Phillips and Rangeley Railroad

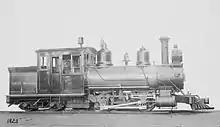
The three 'Eustis engines' Nos. 7, 8 and 9 were built by Baldwin in 1903 and 1904

The P&R needed cash to build a logging branch into aboriginal spruce forests north of their main line; but P&R's financial status was unattractive to investors. P&R management formed and kept controlling stock interest in the Eustis Railroad, and then issued Eustis Railroad bonds to cover the costs of building the branch and purchasing rolling stock. Portland Company built 25 flat cars for the Eustis Railroad. The flat cars were long and had a capacity of 12 tons. They were the largest narrow gauge flat cars in Maine at the time. Construction of the branch began at Eustis Junction in May, 1903, and was completed in 1904. P&R management leased the Eustis Railroad to the P&R as soon as the branch was completed; and used the rolling stock for normal P&R operations. Summer-only passenger service from a resort at Green Farm connected with P&R trains at Eustis Junction.